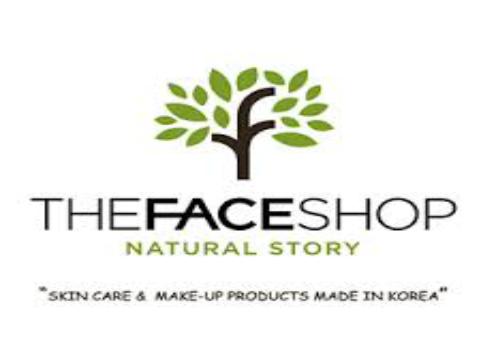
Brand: faceshop
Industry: Necessities